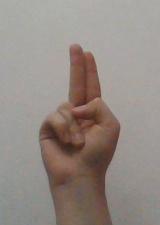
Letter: taa